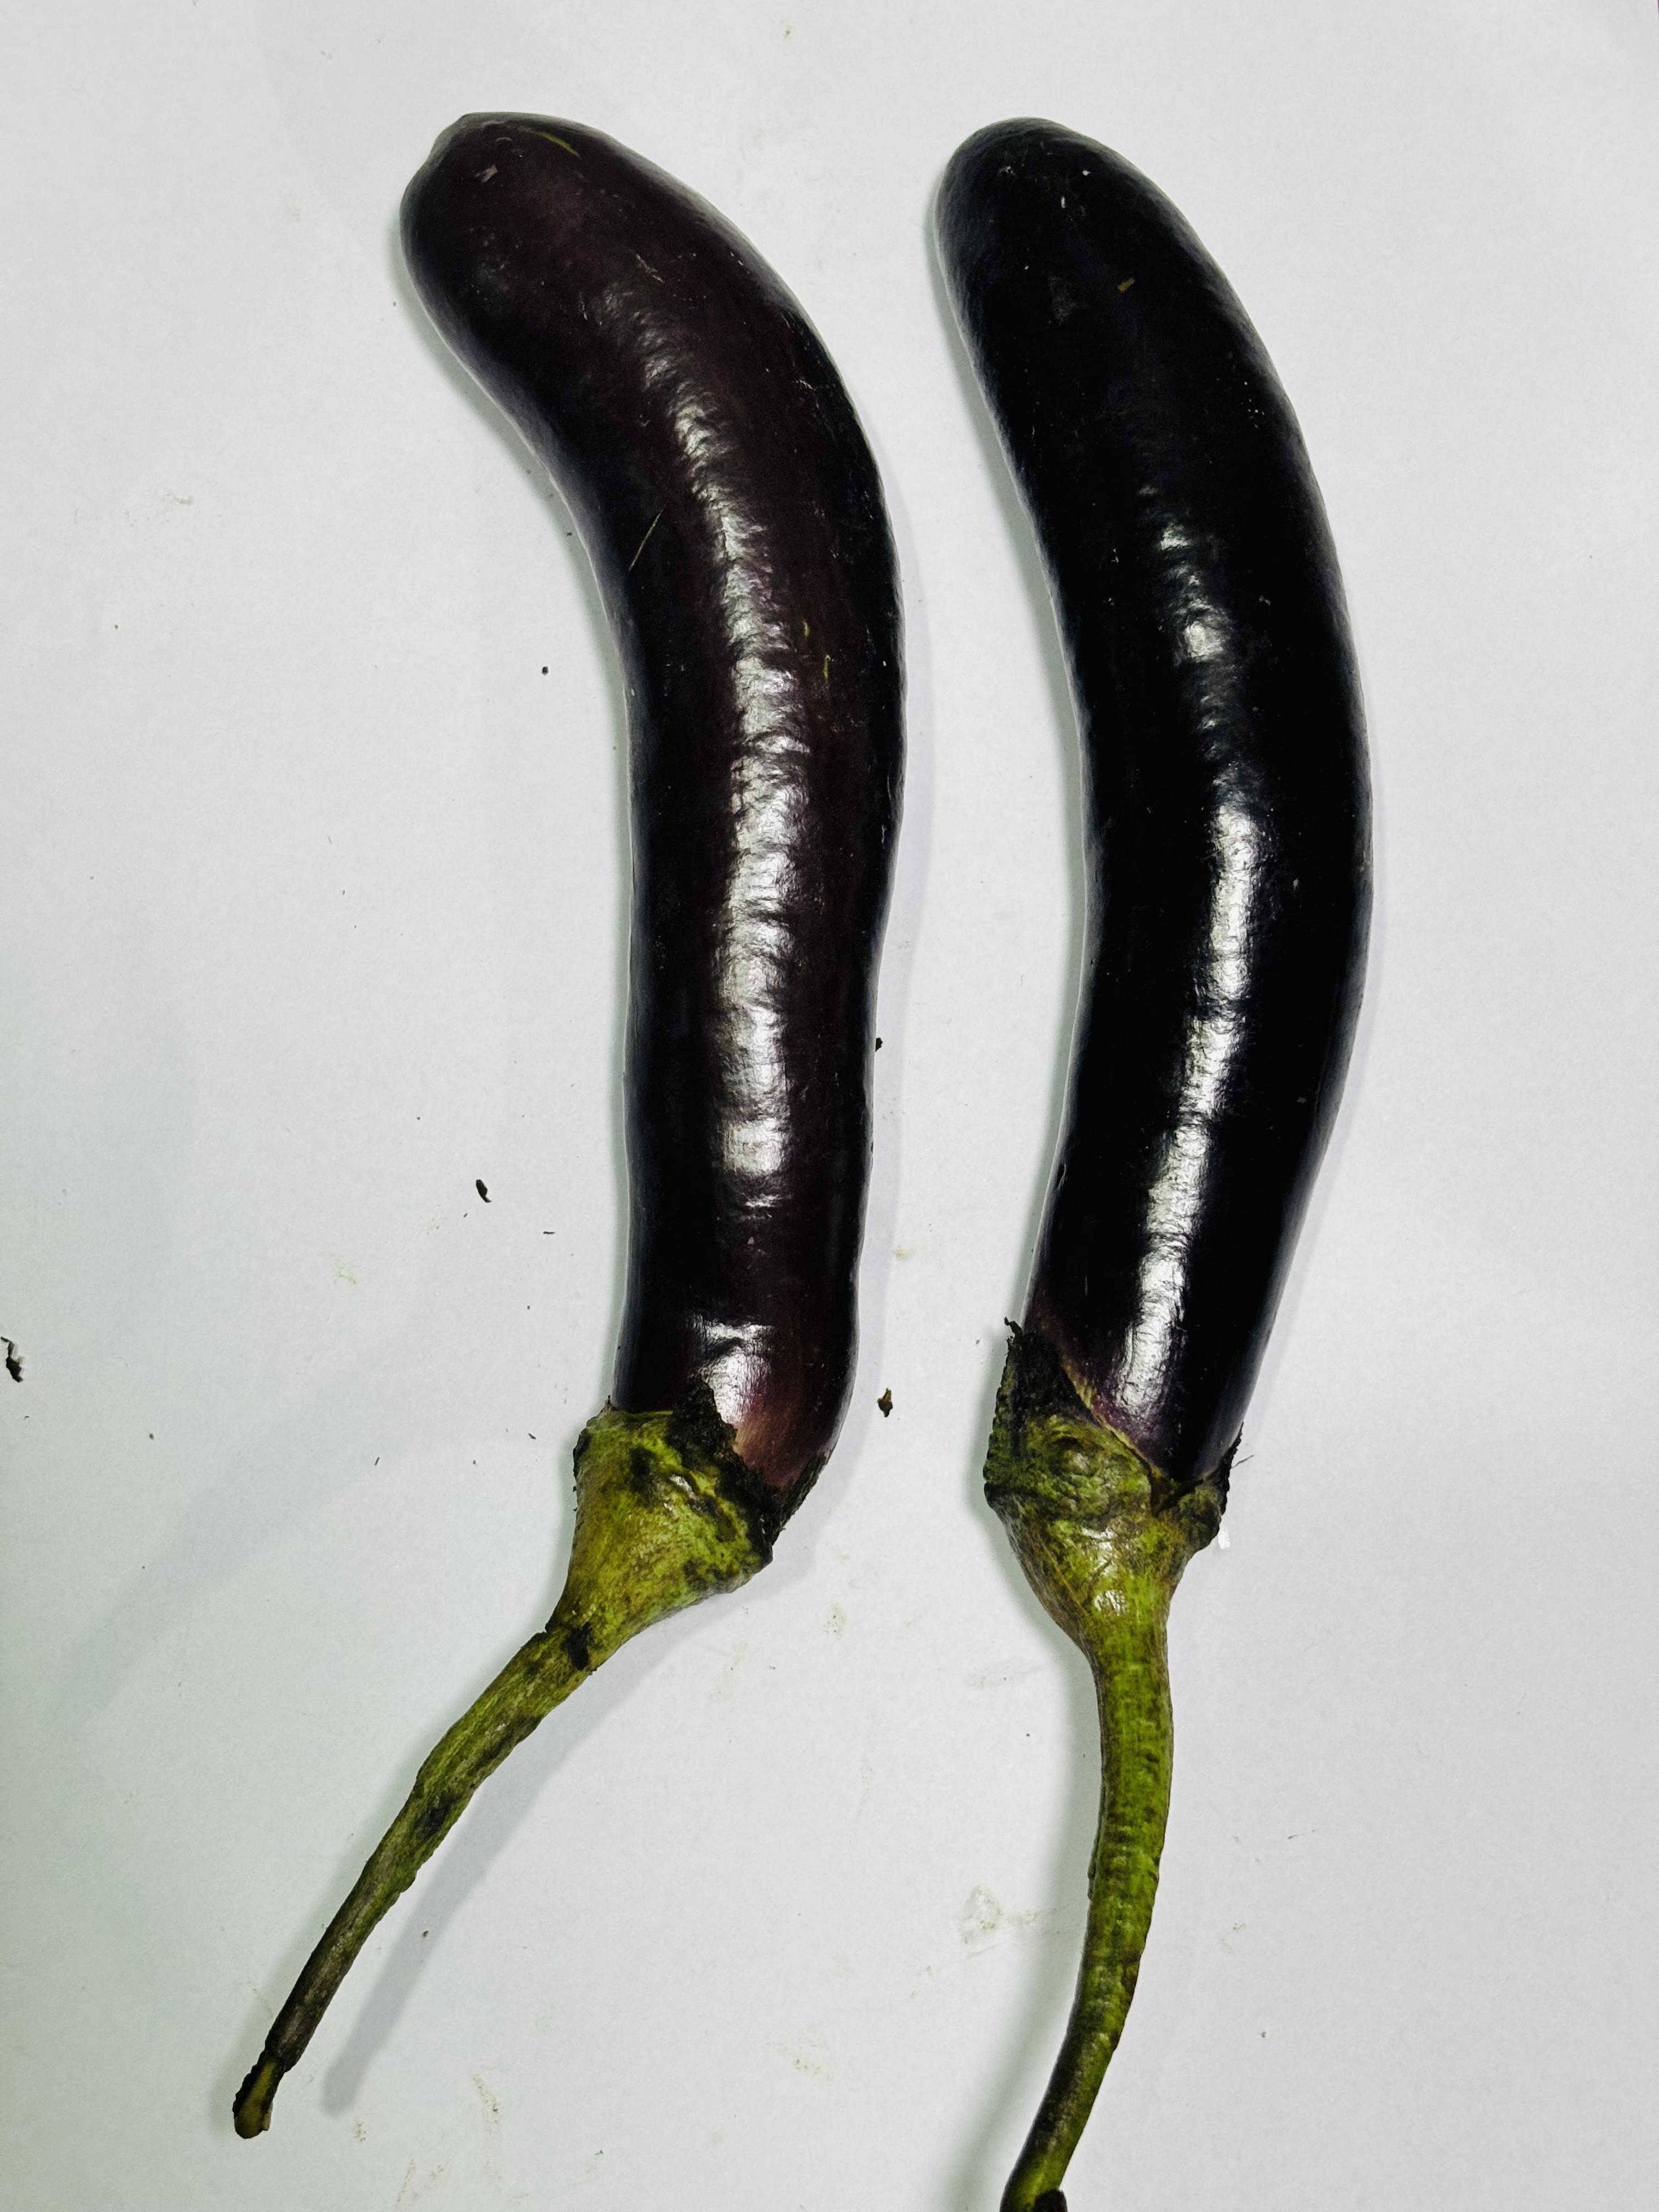
Label: Brinjal